Guillermo Jaim Etcheverry

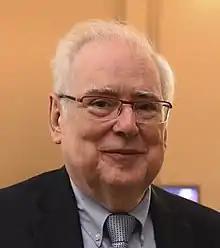
Guillermo Jaim Etcheverry

Guillermo Jaim Etcheverry (born December 31, 1942) is an Argentine physician, former rector of the Universidad de Buenos Aires (UBA).